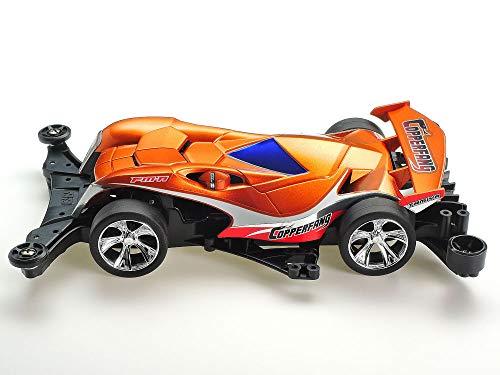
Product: Tamiya 18715 1/32 Jr Racing Copperfang Kit, with FM-A Chassis
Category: Toys & Games | Hobbies | Models & Model Kits | Model Kits
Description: The FM-A Chassis is molded in Black ABS.
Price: $14.20
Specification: ProductDimensions:9.1x5.5x2.2inches|ItemWeight:6.4ounces|ShippingWeight:6.4ounces(Viewshippingratesandpolicies)|ASIN:B07MCB7MJD|Itemmodelnumber:TAM18715|Manufacturerrecommendedage:16-16years